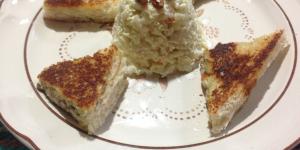
emparedado de atun light